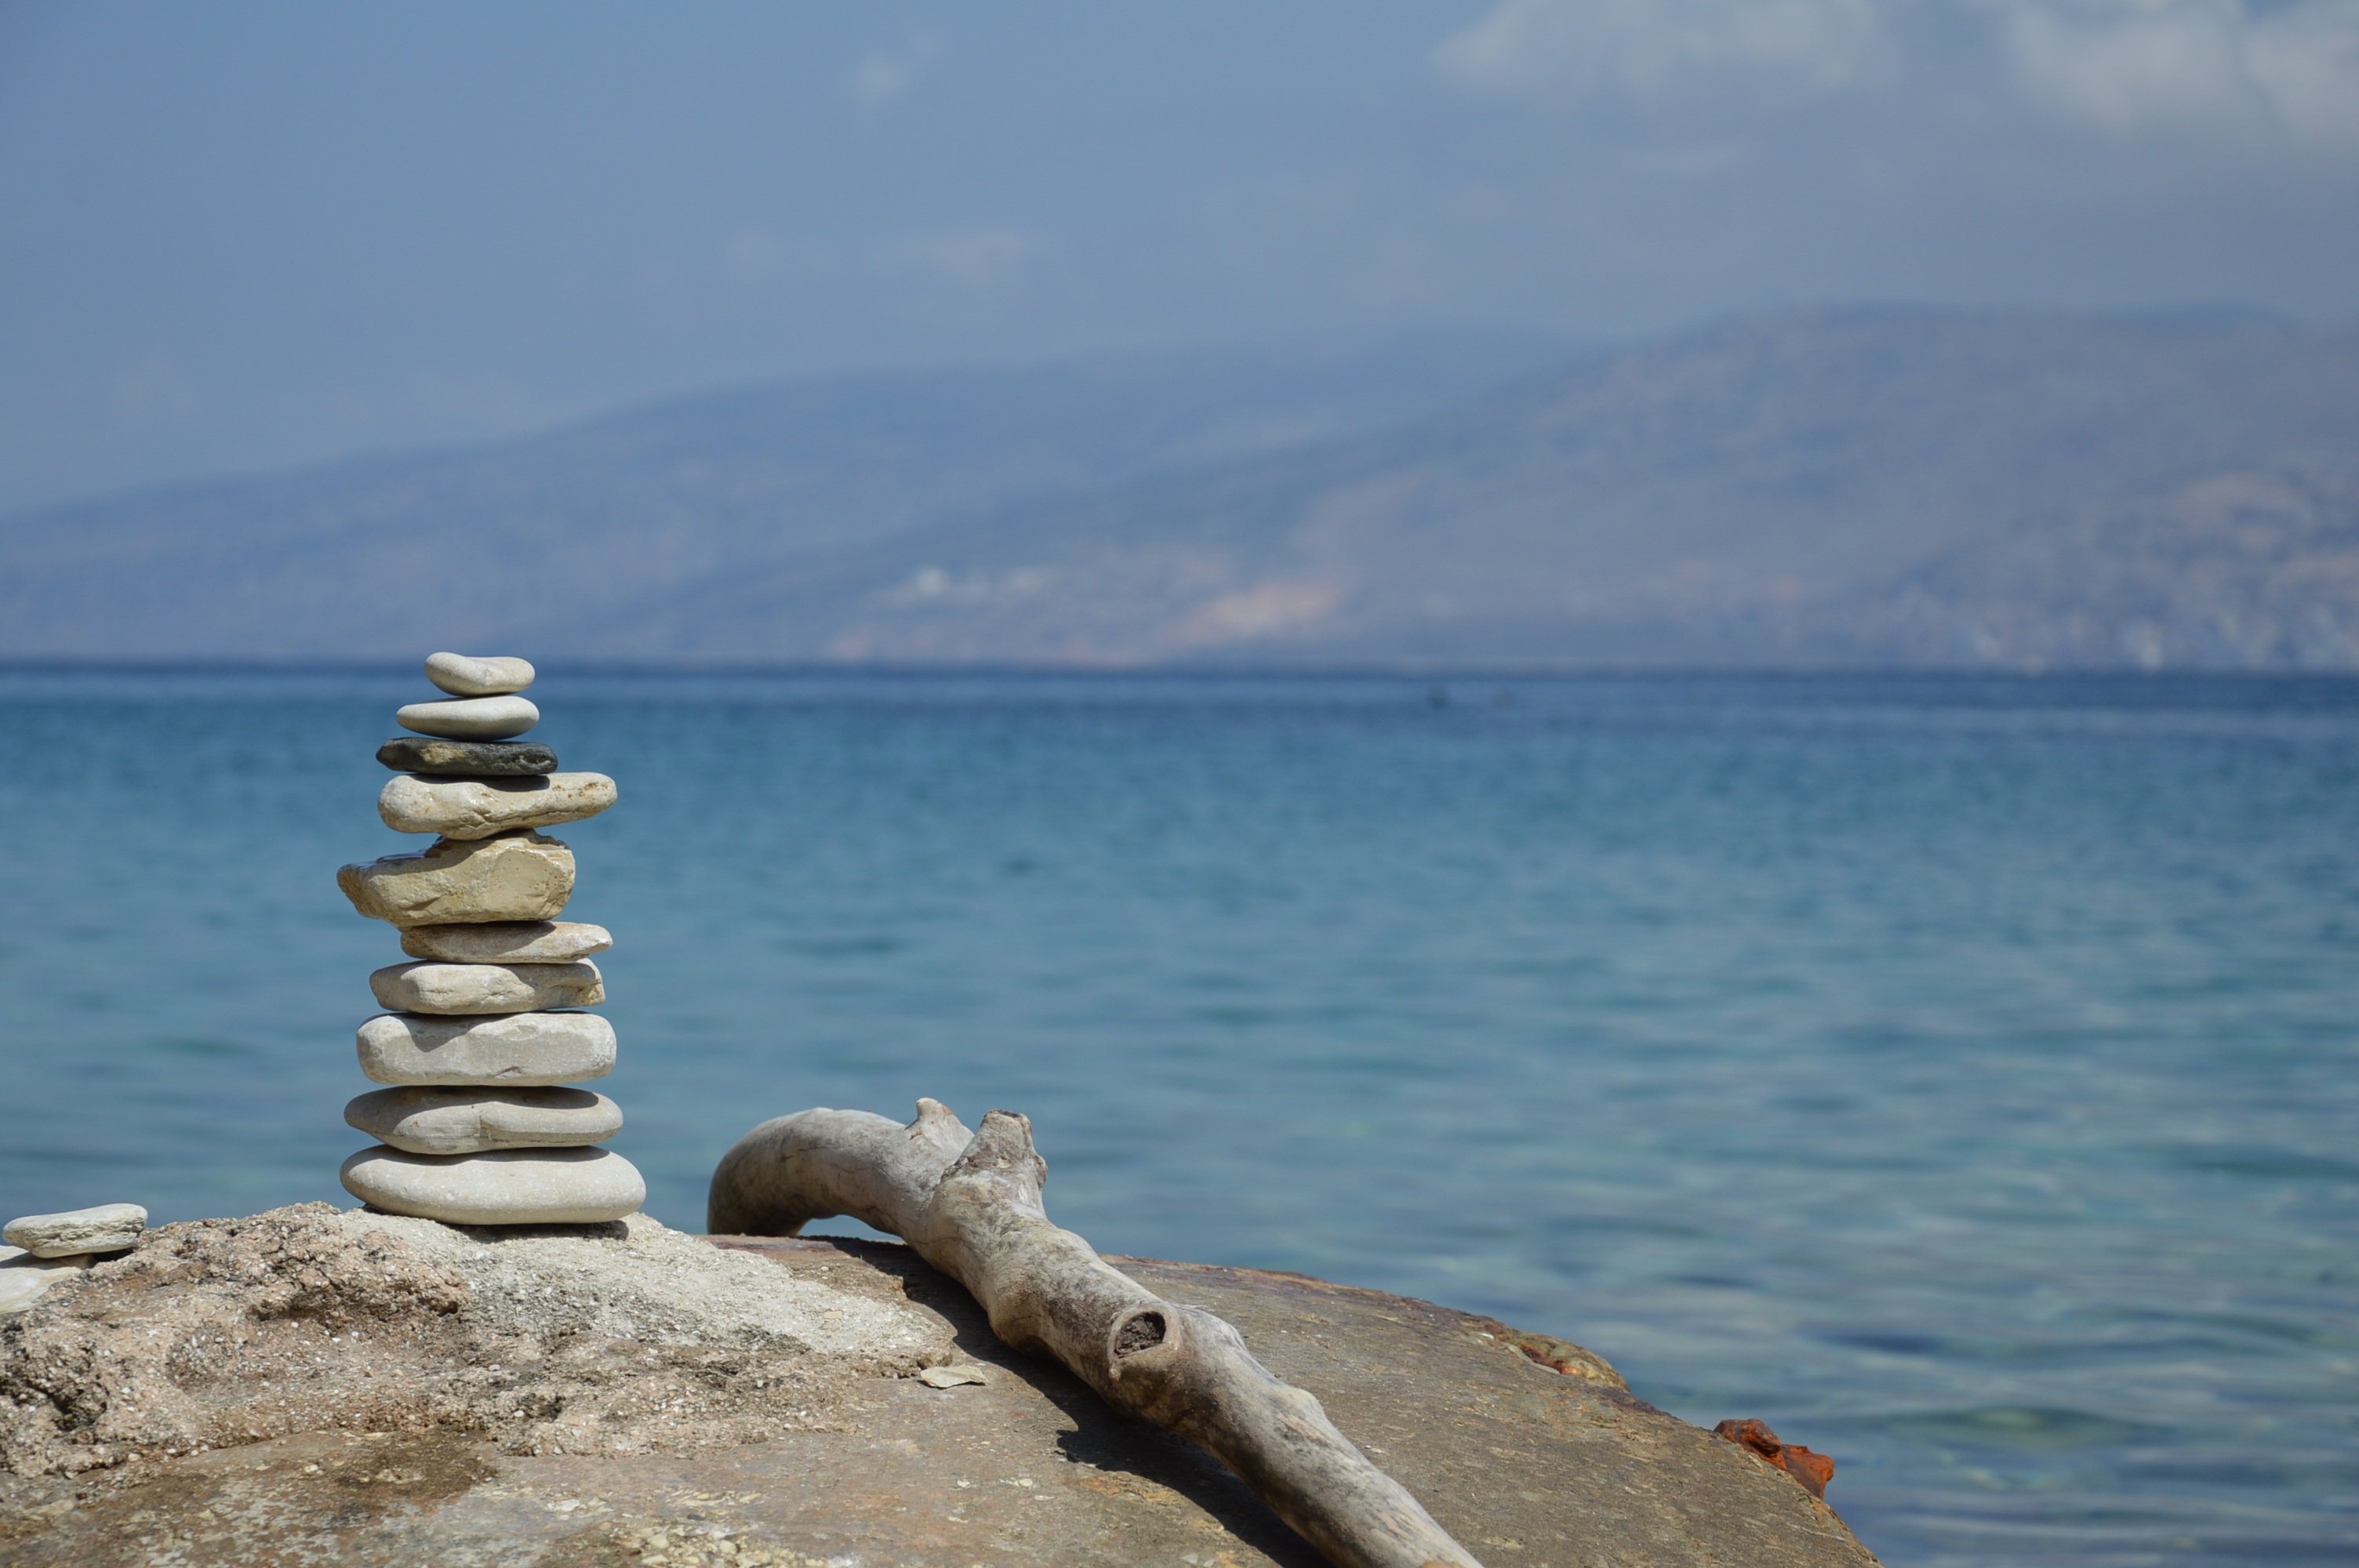
beach, sea, coast, water, sand, rock, ocean, horizon, sunset, shore, lake, vacation, cliff, tower, holiday, bay, island, blue, terrain, material, body of water, west, pebbles, sandy beach, cape, albania, the stones, the coast, the baltic sea, sarand, lazur